Perak

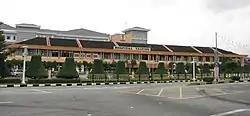
Taiping Hospital in Taiping

The Malay states became unstable following Japan's surrender to the Allies in 1945. This was exacerbated by the emergence of nationalism and a popular demand for independence as the British Military Administration took over from 1945 to 1946 to maintain peace and order, before the British began introducing new administrative systems under the Malayan Union. The four Malay states held by Thailand during the war were returned to the British. This was done under a proposal by the United States, offering Thailand admission to the United Nations (UN) and a substantial American aid package to support its economy after the war. The MPAJA, under the Communist Party of Malaya (CPM), had fought alongside the British against the Japanese, and most of its members received awards at the end of the war. However, party policy become radicalised under the authority of Perak-born Chin Peng, who took over the CPM administration after former leader Lai Teck disappeared with party funds.